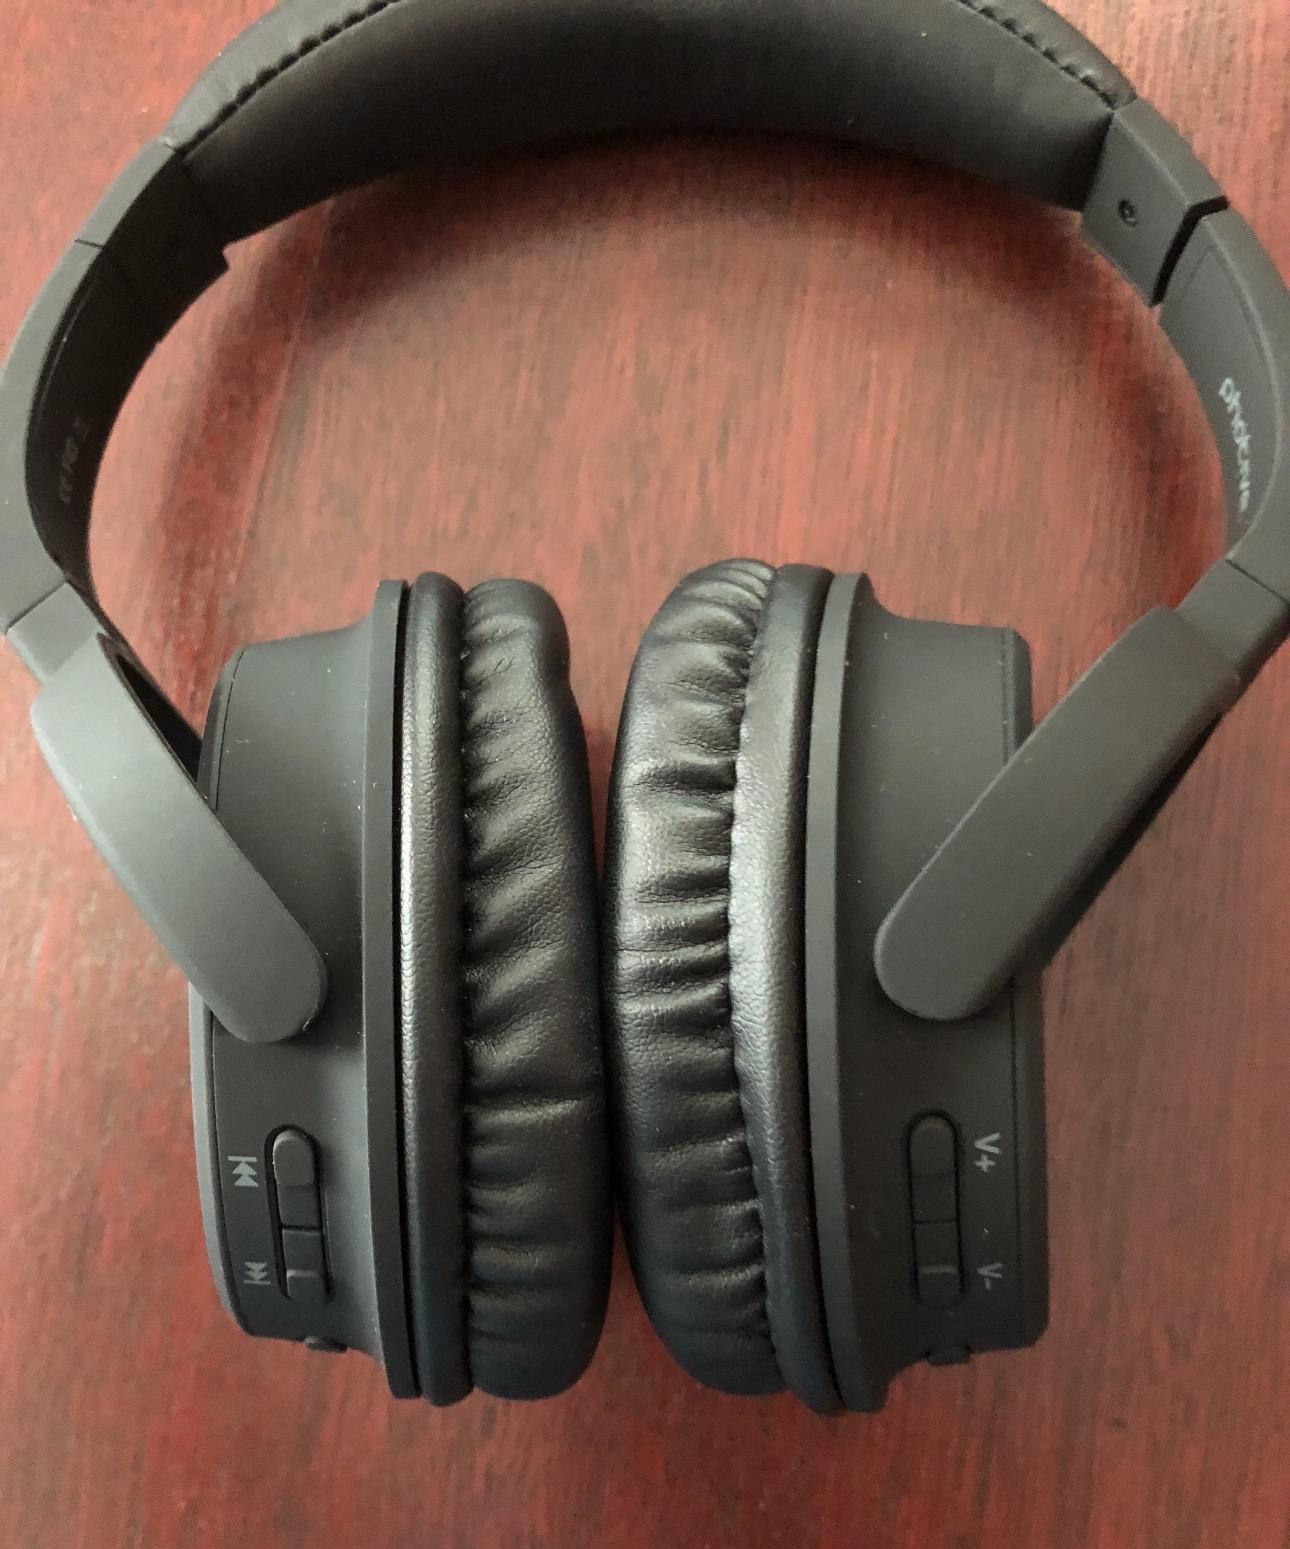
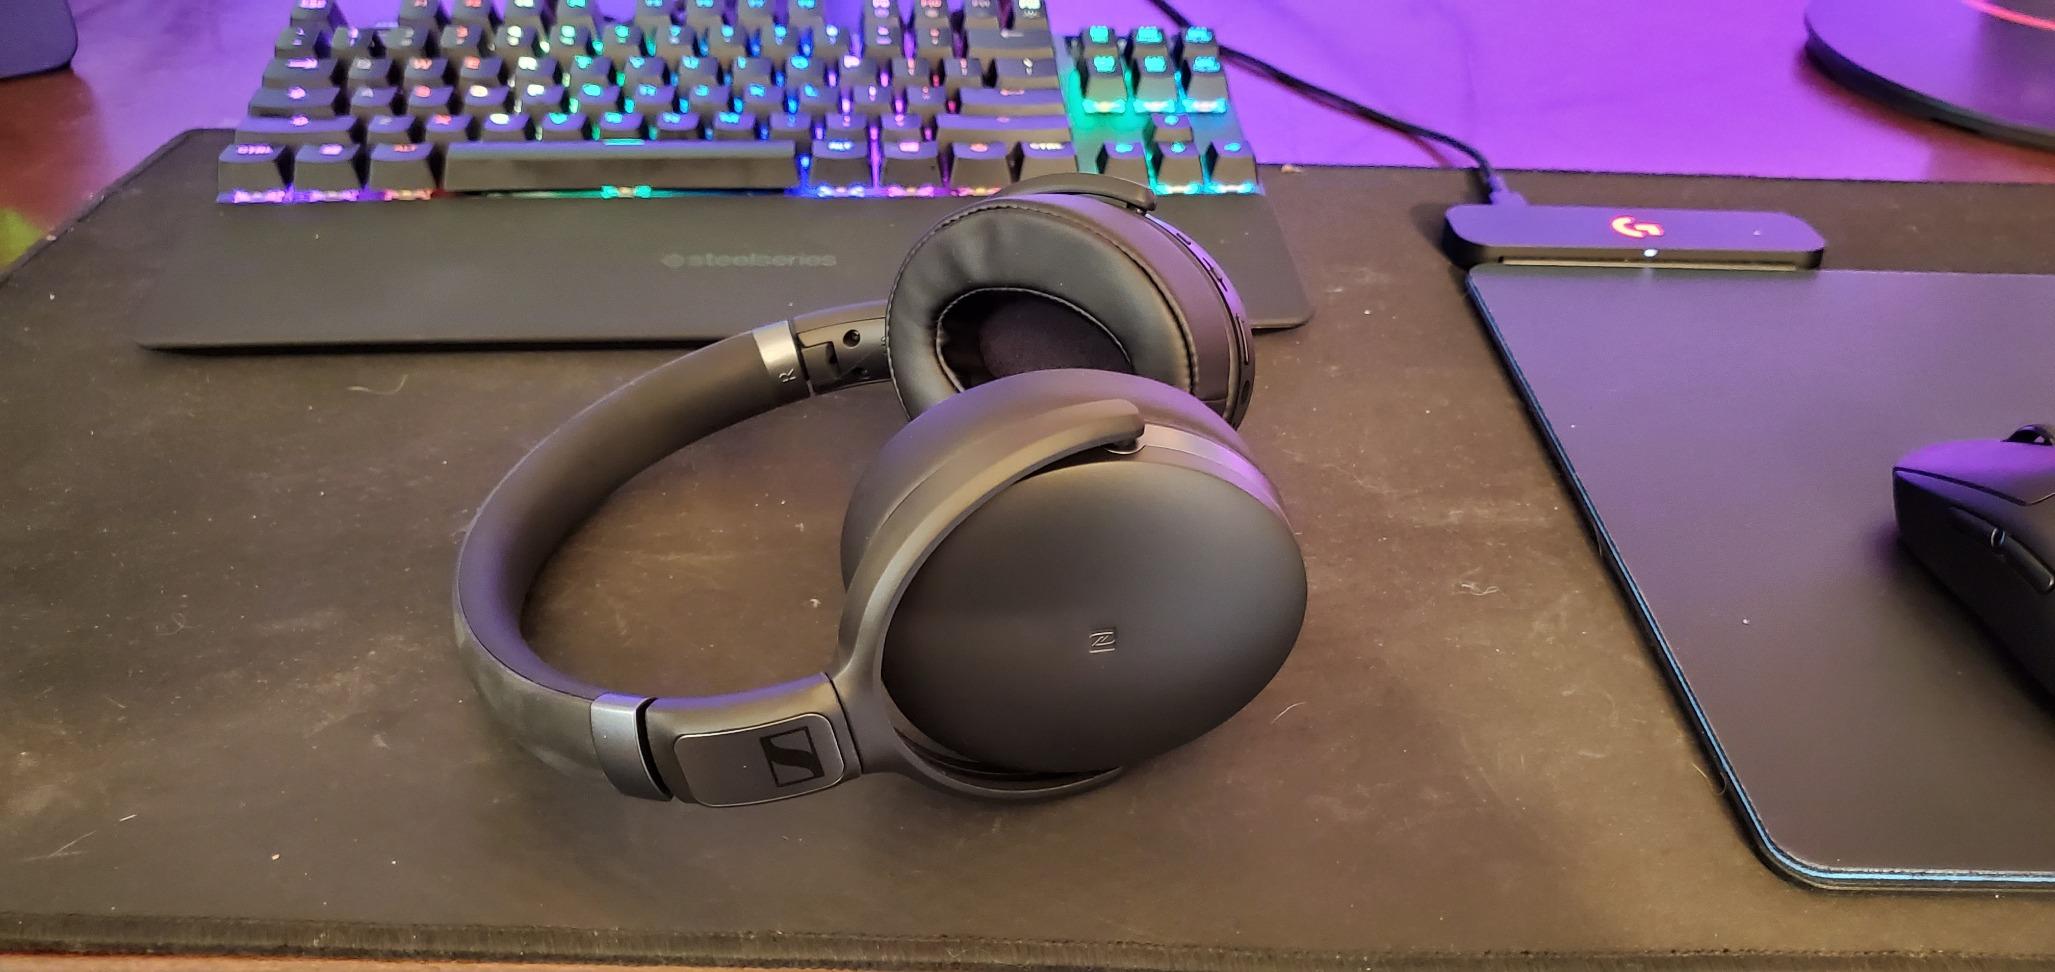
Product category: headphones
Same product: no